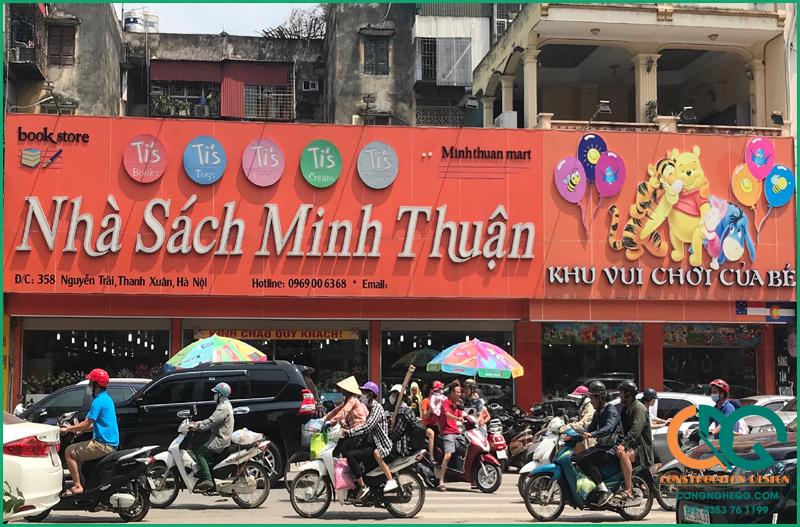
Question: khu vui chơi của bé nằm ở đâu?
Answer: ở trên đường nguyễn trãi, phường thanh xuân, hà nội